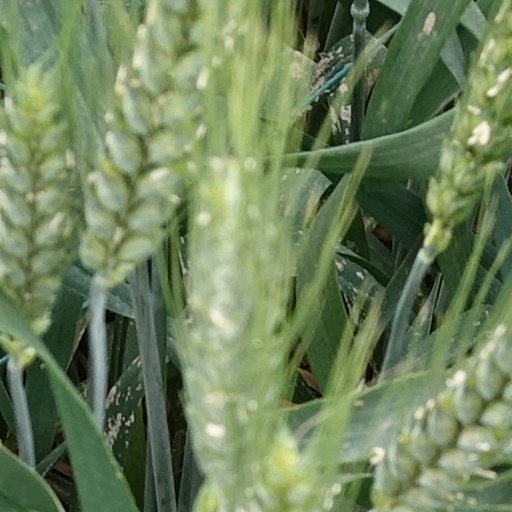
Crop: wheat